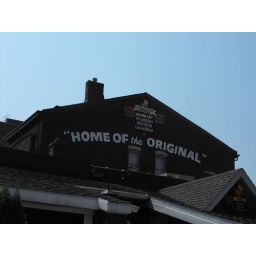
Anchor Bar in Buffalo, home of the original buffalo chicken wings. I had pasta. I know. I suck.